Hội An

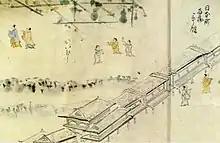
Japanese town in Hội An in early 17th century

In 1306, the Vietnamese and the Chams signed a land treaty, in which Cham king Jaya Simhavarman III gave Đại Việt the two provinces of Ô and Lý in exchange for a long-term peace and marriage with emperor Trần Nhân Tông's daughter Huyền Trân. In 1471, Emperor Lê Thánh Tông of Đại Việt annexed Champa and Hội An became a Vietnamese territory, and also became the capital of Quảng Nam Province.